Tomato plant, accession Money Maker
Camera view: tilt-top (135 deg); turntable rotation: 330 degrees
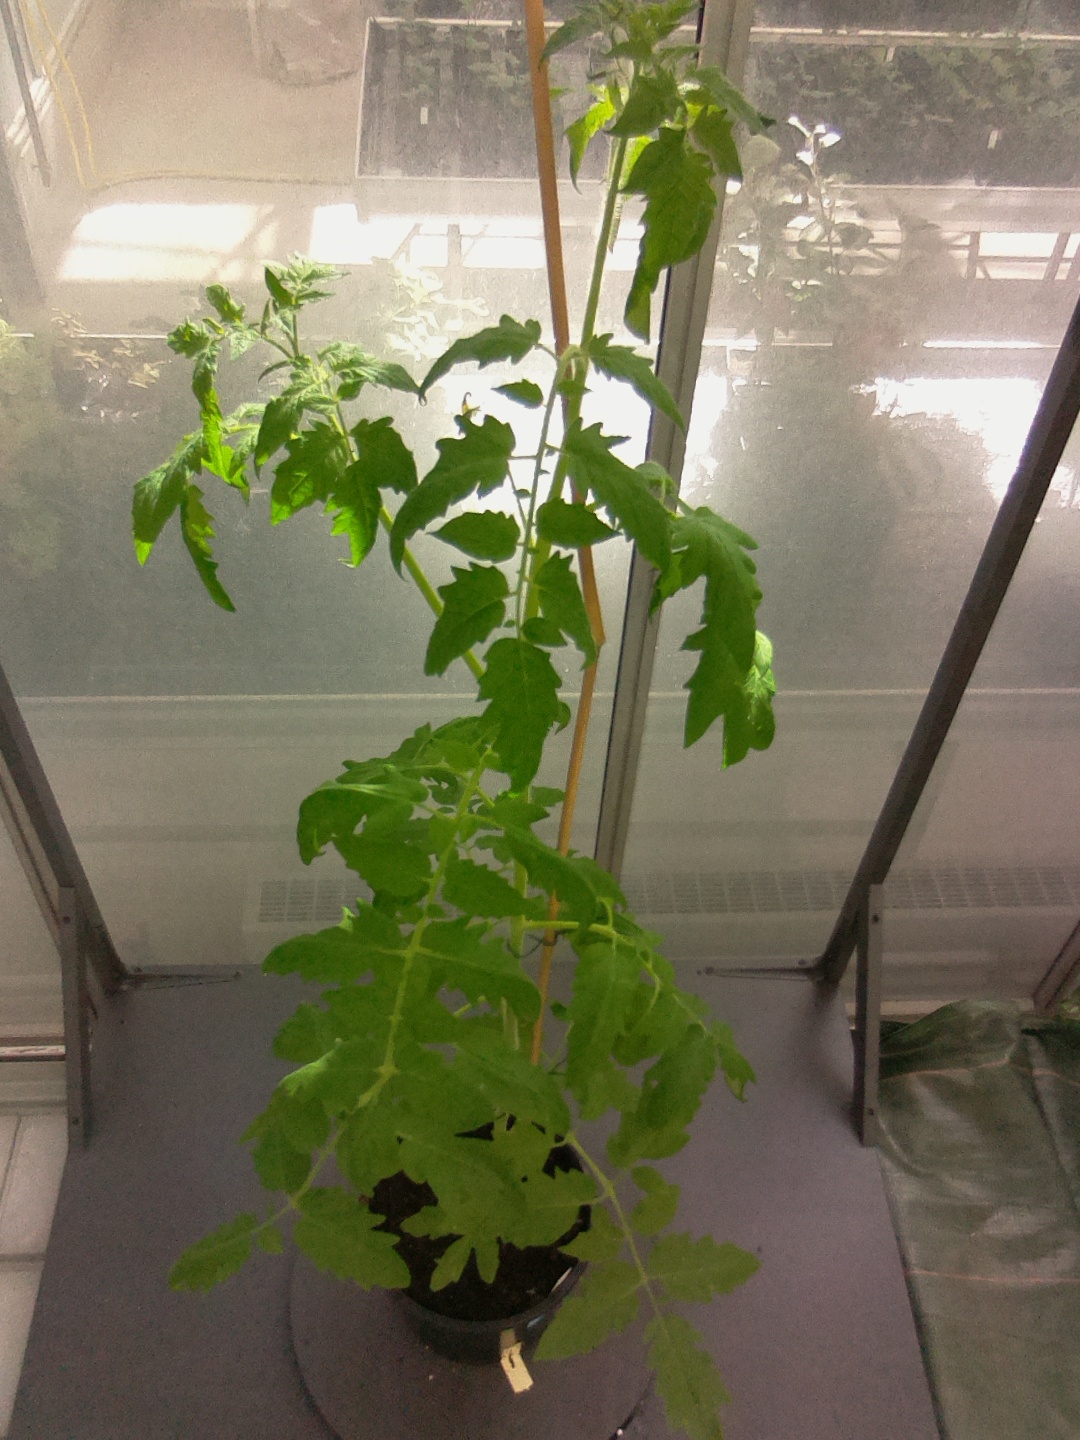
BBCH growth stage 61: 10%-20% of flowers open